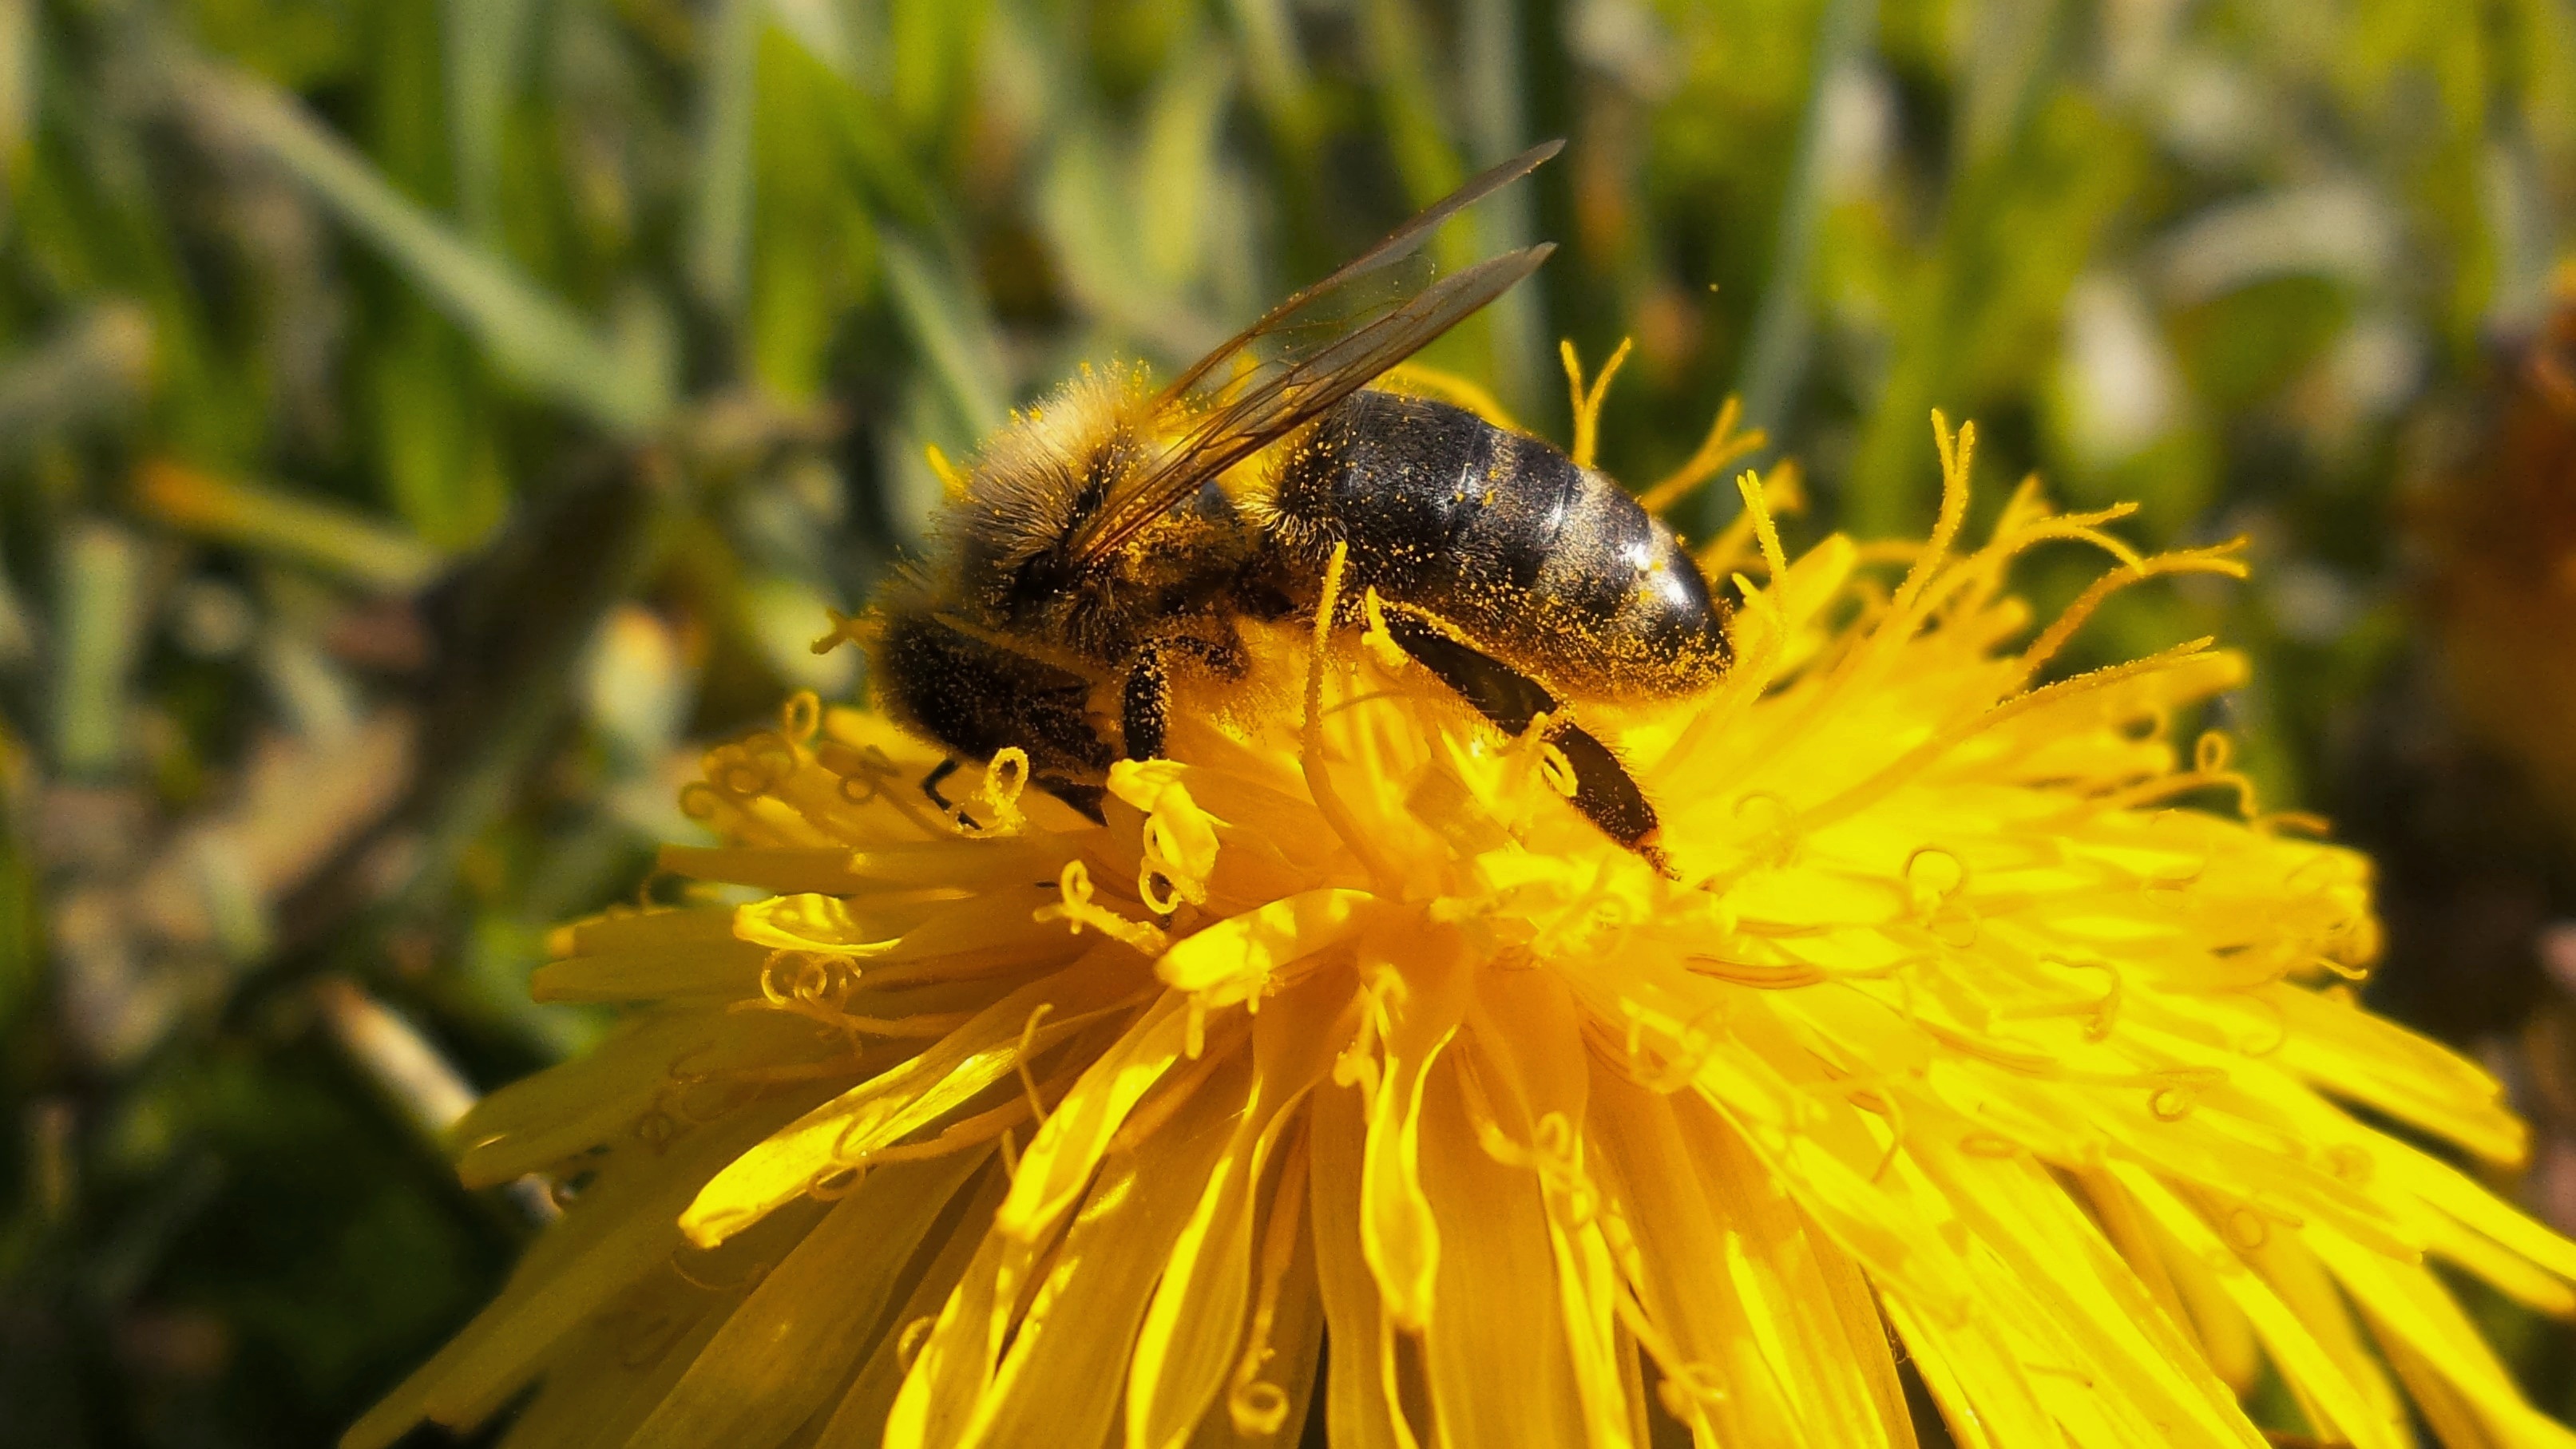
nature, plant, photography, dandelion, flower, wildlife, pollen, insect, macro, botany, yellow, flora, fauna, invertebrate, wildflower, close up, bee, bumblebee, flowering, nectar, macro photography, honey bee, pollinator, hardworking, pameli ka, membrane winged insect